Anna Laminit

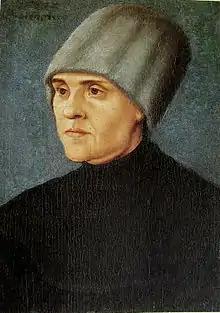
Anna Laminit in 1502, by Hans Burgkmair

Anna Laminit (1480 in Augsburg – 1518) was a 15th century German herbalist who posed as a "hunger saint". Her self-declared status as a saint who starves oneself, was accepted by some elite members of society, allowing her opportunity to gain considerable influence over powerful contemporaries, including members of the imperial family. She was exposed by a trap set at the behest of Archduchess Kunigunde, the younger sister of Holy Roman Emperor Maximilian I, King of the Romans, to whom Laminit had claimed visions. Following exposure, Laminit was banished from the presence of the emperor and from Austria. She was later executed as a witch for a separate crime that had resulted in a death.